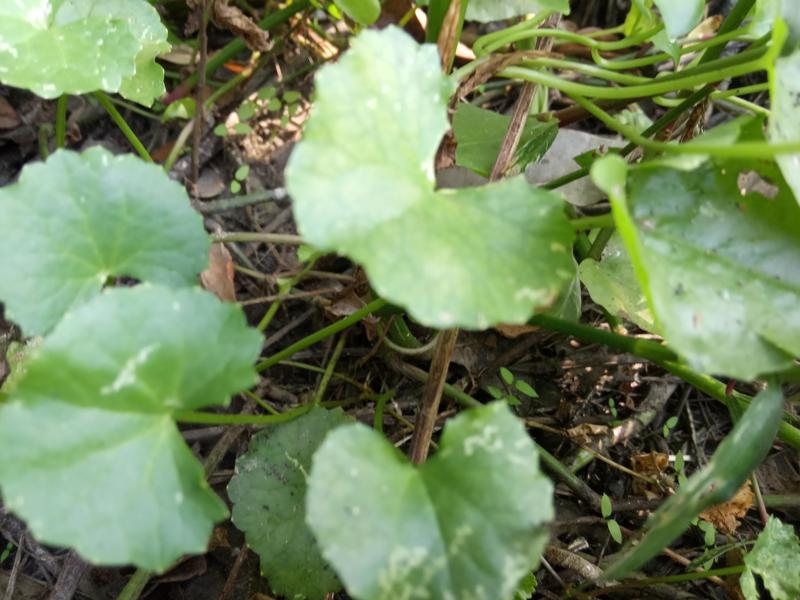
Weed species: Centella asiatica